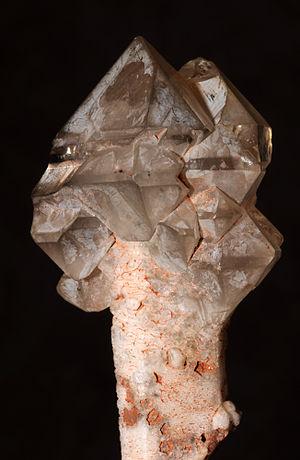
poly-sceptres de quartz fumé